Chiraiotsu Station

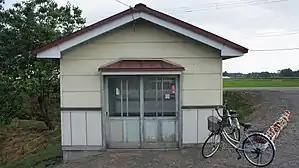
Station building (July 2017)

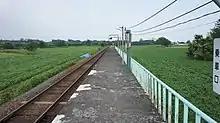
Station platform (July 2017

The station had a side platform serving one track. The station entrance was located on the south end of the platform, where the unstaffed station building was also located.